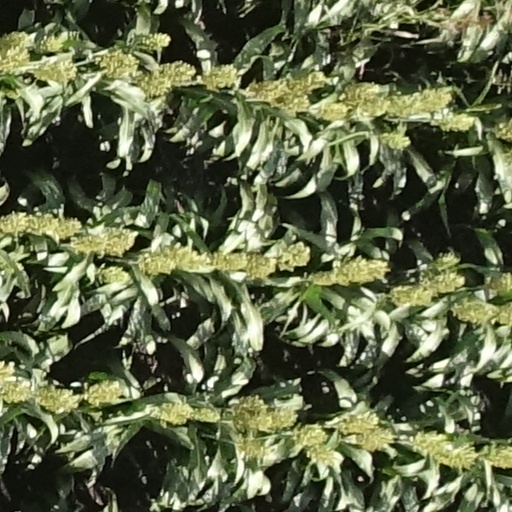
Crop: sorghum